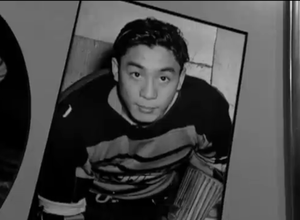
Larry Kwong est un joueur professionnel canadien de hockey sur glace devenu entraîneur.